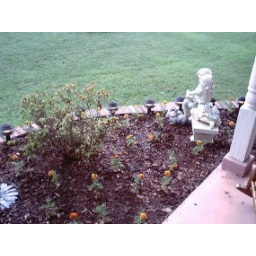
Another picture of the flower bed in 2003